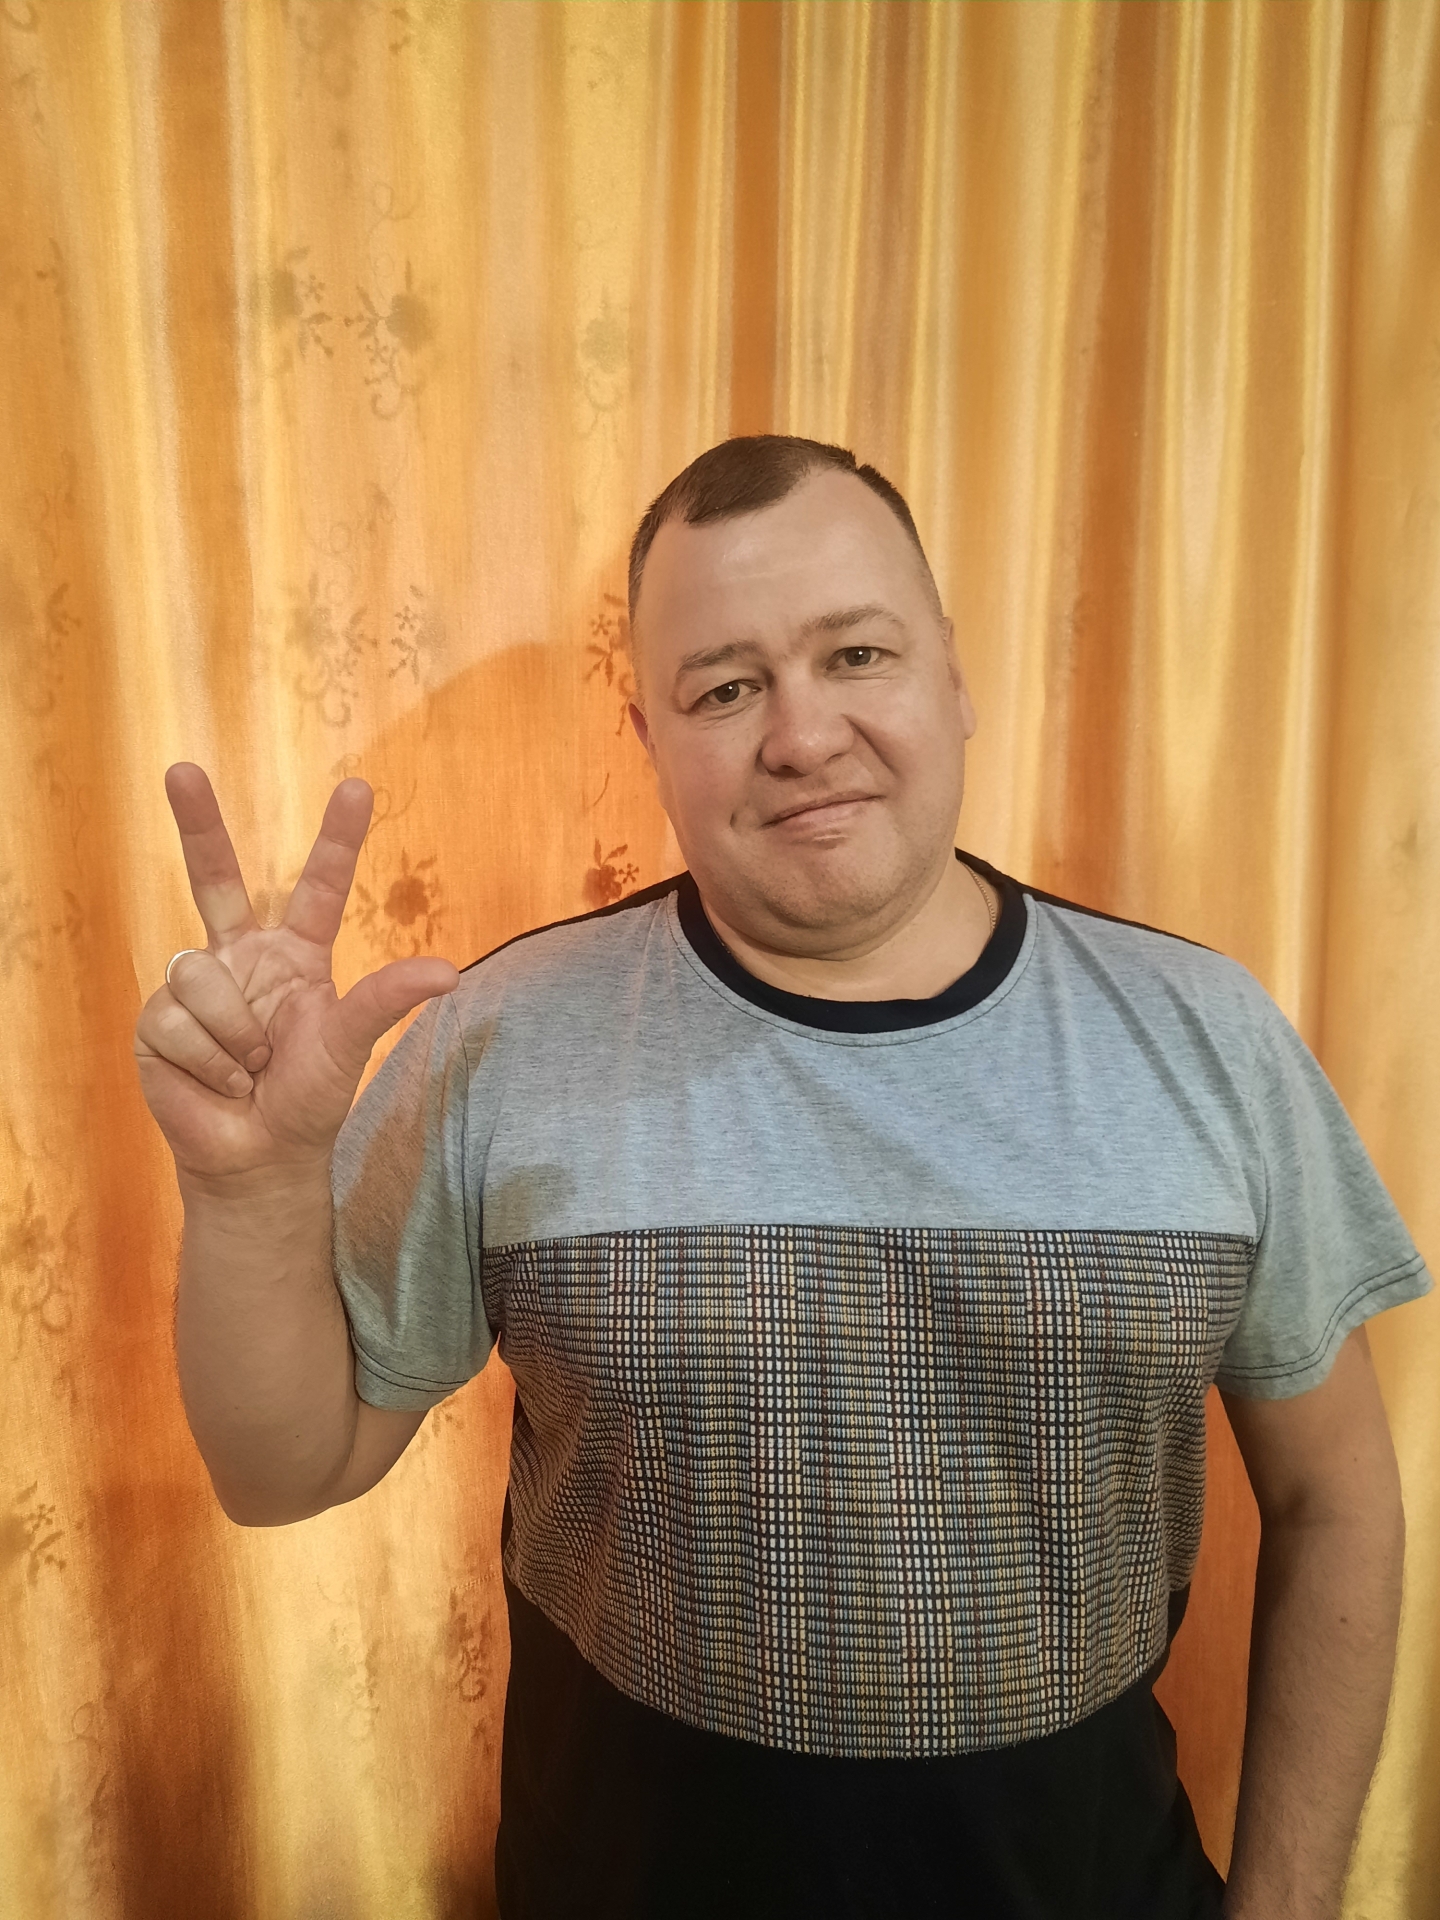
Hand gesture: three2